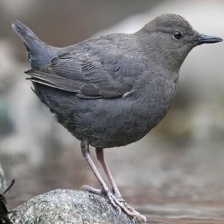
Species: AMERICAN DIPPER
Scientific name: CINCLUS MEXICANUS